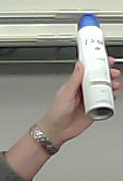
Product: dove_spray